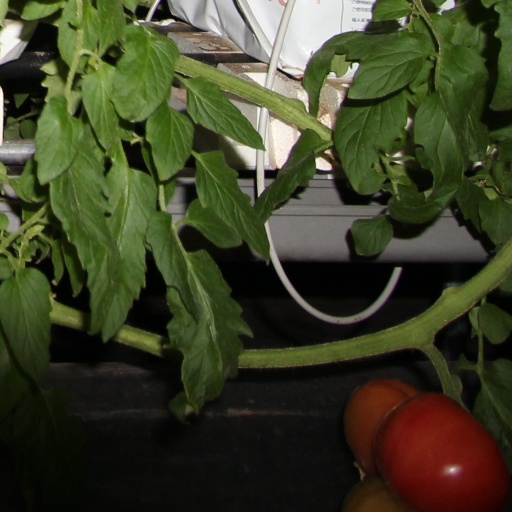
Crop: tomato